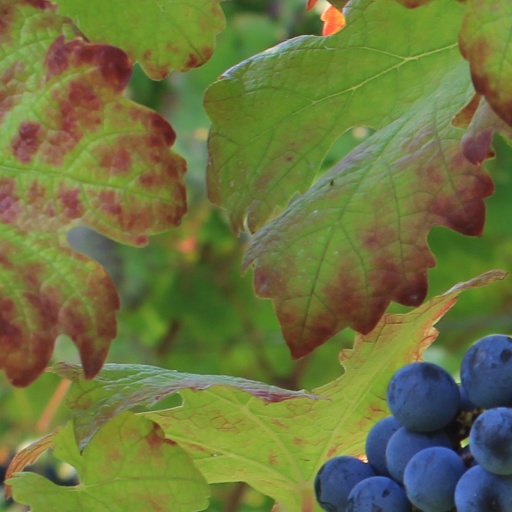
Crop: grape